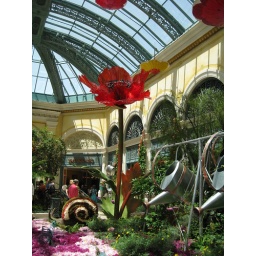
There is giant watering cans watering the giant glass blown flowers and butterflies were in a greenhouse in the middle of the area.